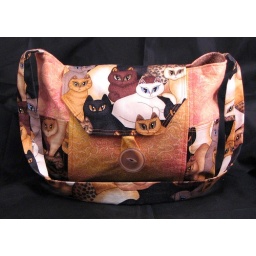
it's more orange in person ... but it's fun and perfect for an 11 year old!